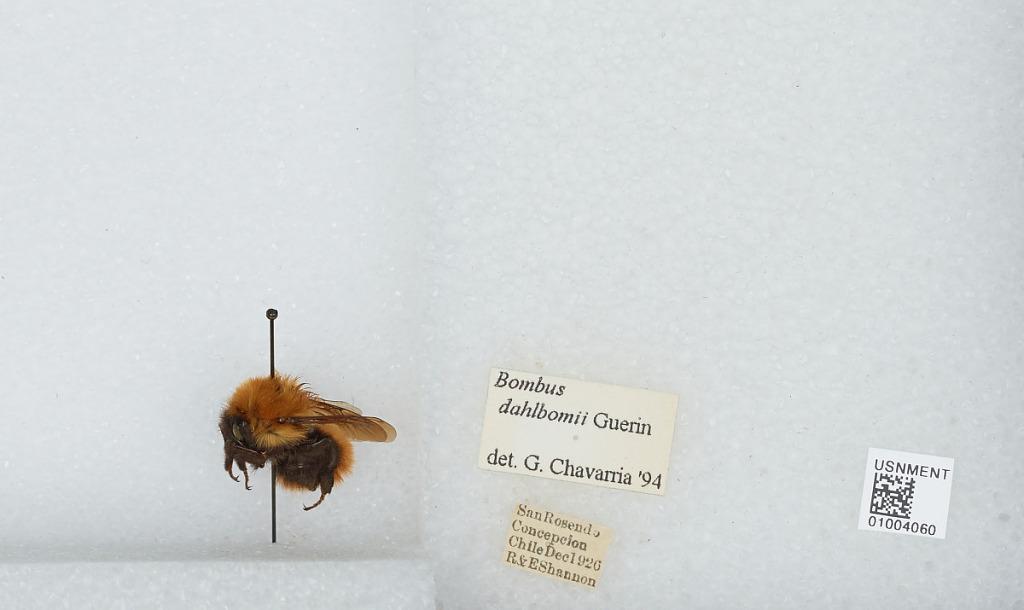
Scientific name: Bombus (Fervidobombus) dahlbomii Guérin
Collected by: R. Shannon & E. Shannon
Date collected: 1926-12-
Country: Chile
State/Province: Biobio
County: Concepcion
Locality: San Rosendo
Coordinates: -37.2633, -72.7242
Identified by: Chavarria, G.